Derby Works

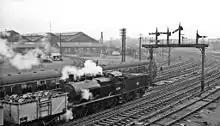
View from the station footbridge in 1960

There matters rested until British Rail's Modernisation Plan and in 1958 production began on the first ten Type 2 main line locos, later known as the Class 24.